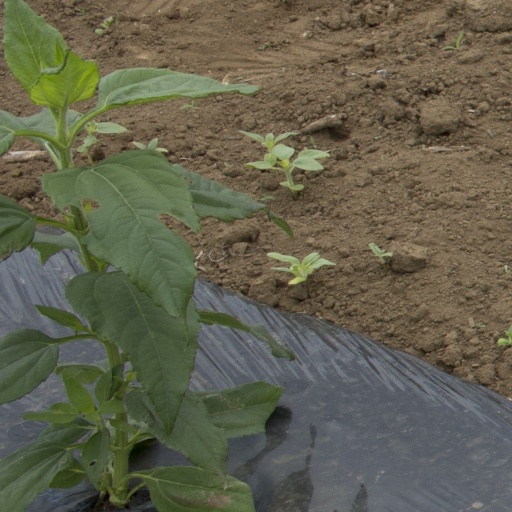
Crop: Jerusalem artichoke